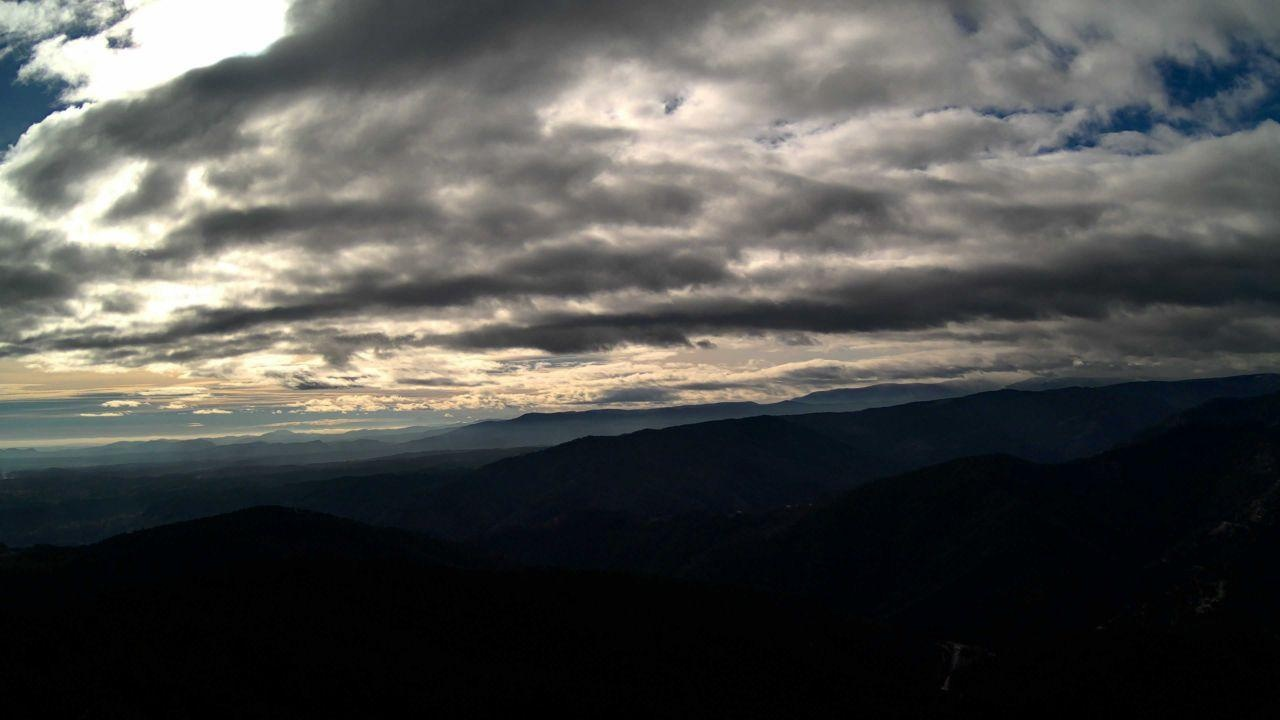
Fire: no
Smoke: yes